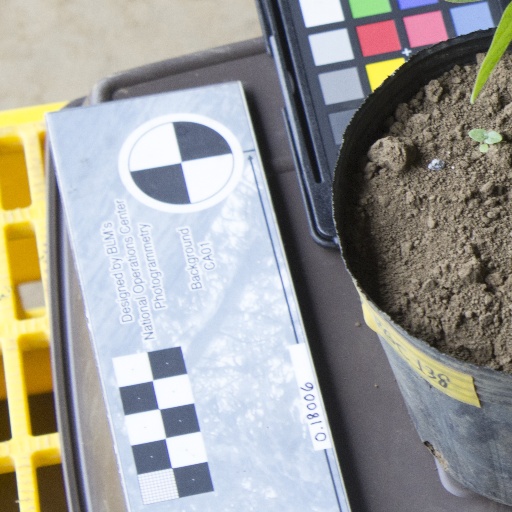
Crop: soybean